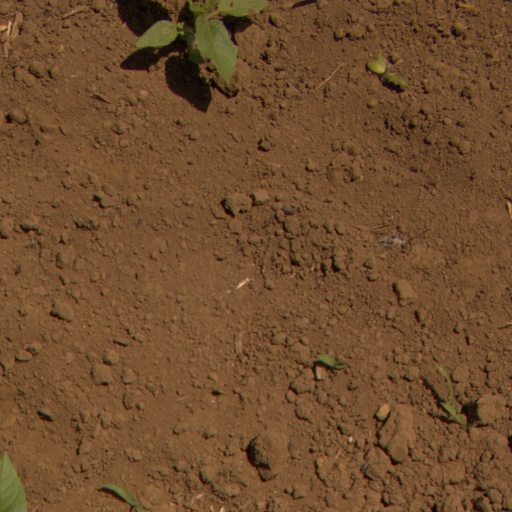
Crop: Jerusalem artichoke